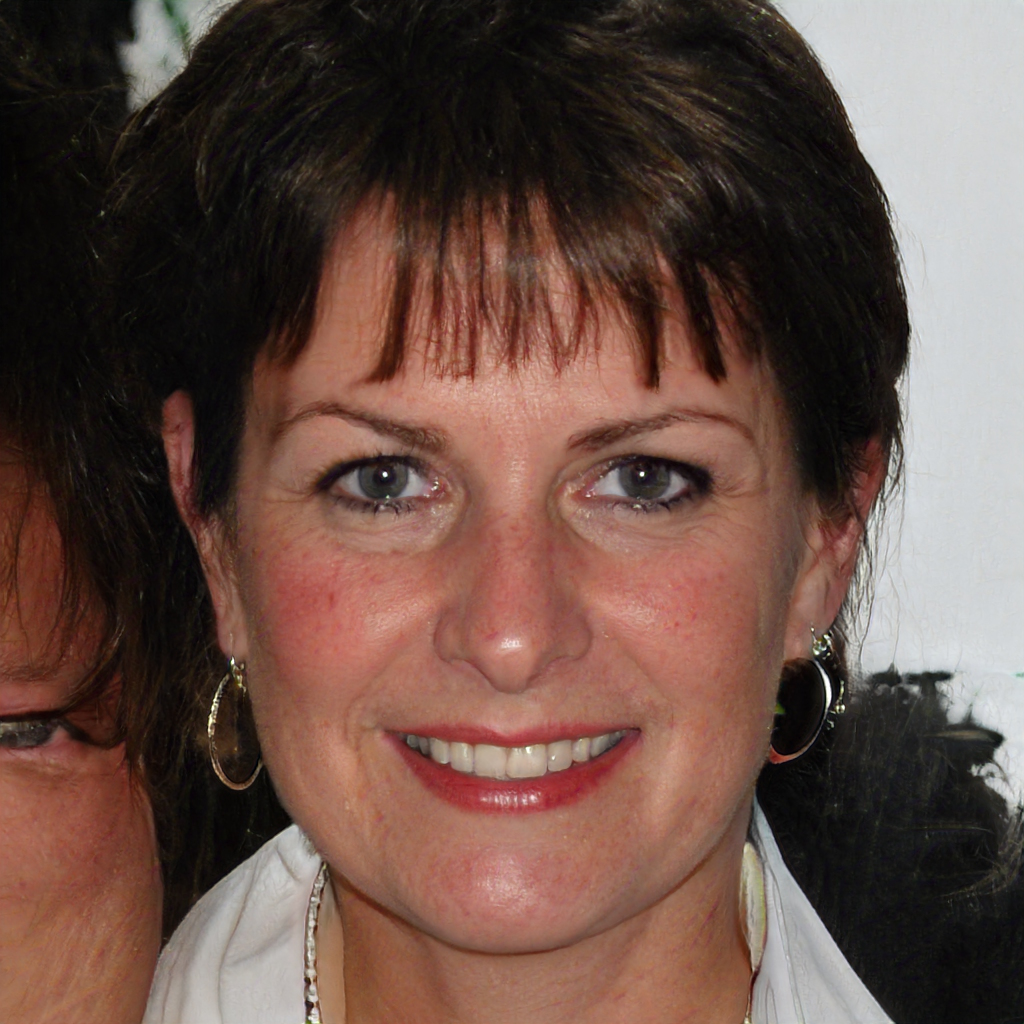
Label: Colored